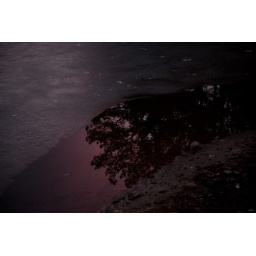
Patch of water in the ice reflecting tree and sunset